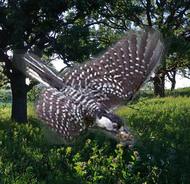
Bird species: Red_cockaded_Woodpecker
Bird type: landbird
Background: land